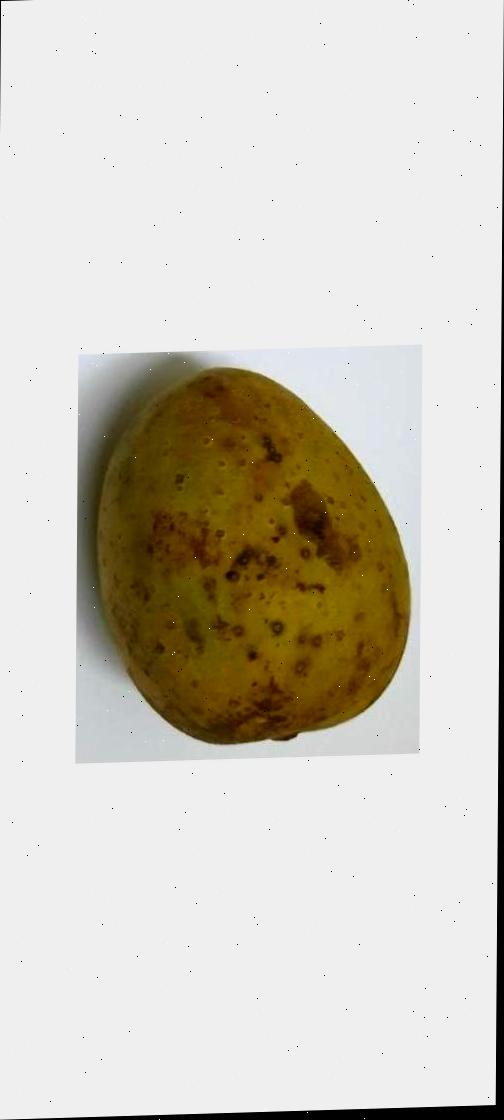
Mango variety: Gourmoti